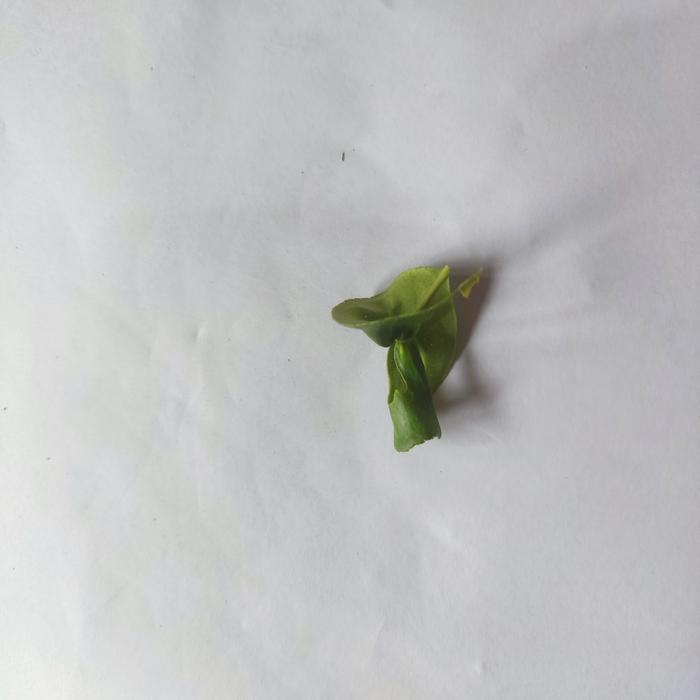
Crop: Lemon
Leaf condition: Leaf_Curl